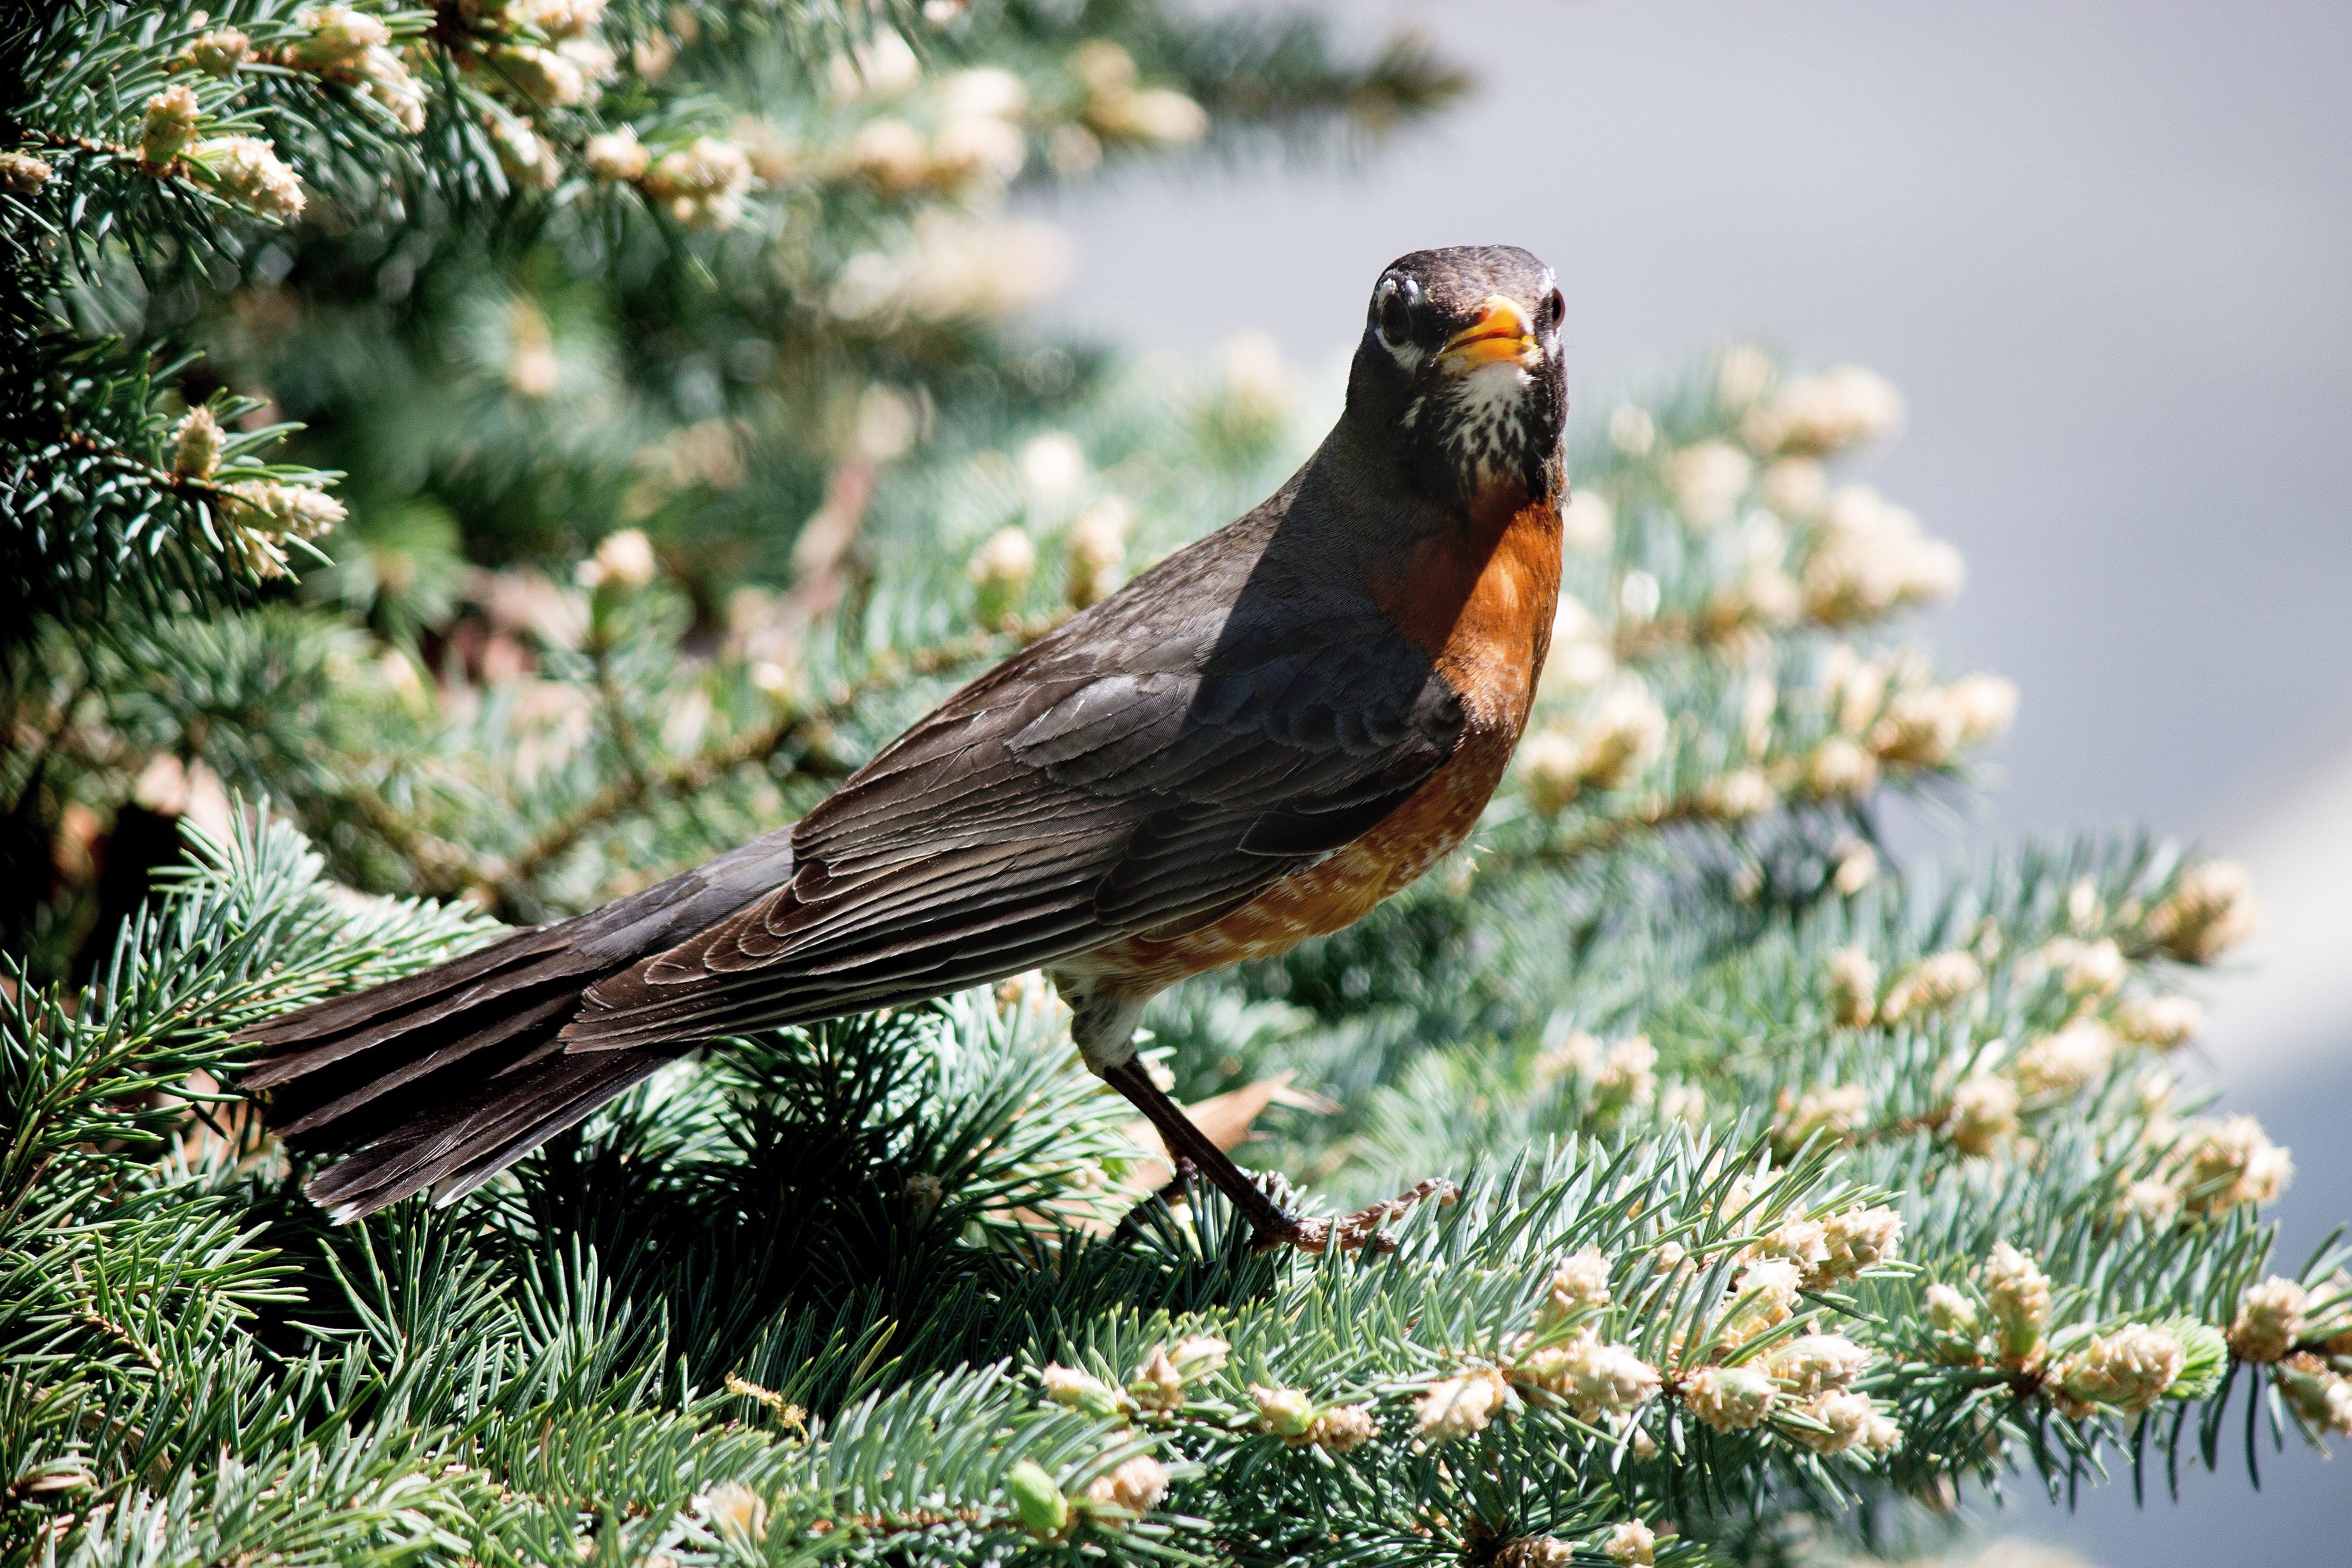
nature, branch, bird, wildlife, wild, beak, robin, fauna, vertebrate, finch, blackbird, old world flycatcher, perching bird